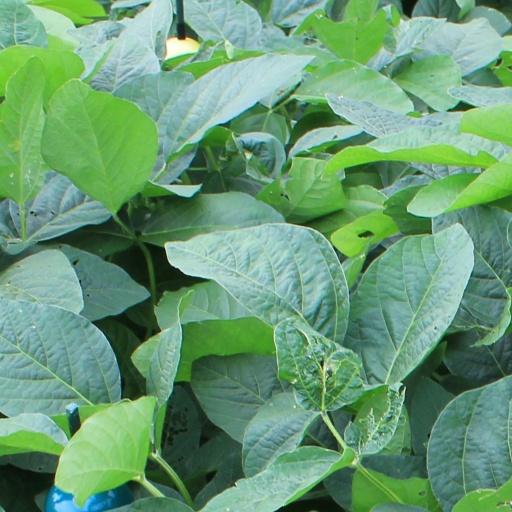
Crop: soybean